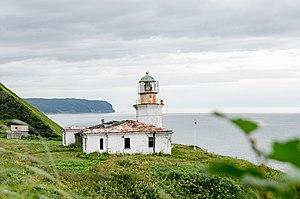
Aleksandrovsk-Sakhalinski est une ville de l'oblast de Sakhaline, en Russie, et le centre administratif du raïon d'Alexandrovsk-Sakhalinski. Sa population s'élevait à 9 737 habitants en 2014.